James C. Donnelly

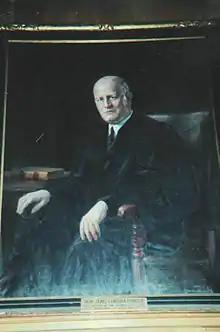
Portrait of Judge James C. Donnelly, Worcester County Courthouse

James Corcoran Donnelly (December 9, 1881 – March 24, 1952) was an American college football player and coach in the early 1900s. He played football at Worcester's Classical High School then went on to Dartmouth where he played football. After graduation in 1905 he went to Harvard Law School and was admitted to the bar in 1908. He practiced law and served as head football coach at Worcester Polytechnic Institute (1909, 1911, 1915), Howard College in Birmingham, Alabama (1910), and Miami University in Oxford, Ohio (1912–1914), compiling a career college football record of 22–32–4. In 1931, he was appointed a Superior Court judge. His younger brother, Charley Donnelly also coached football at the high school and college level. His youngest brother, Ralph E. Donnelly, was also a standout football player and war hero.